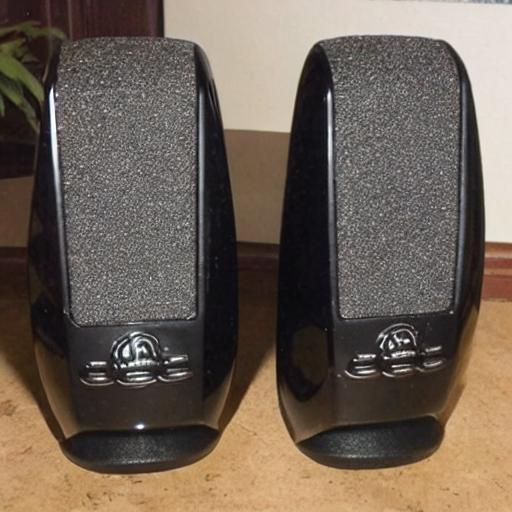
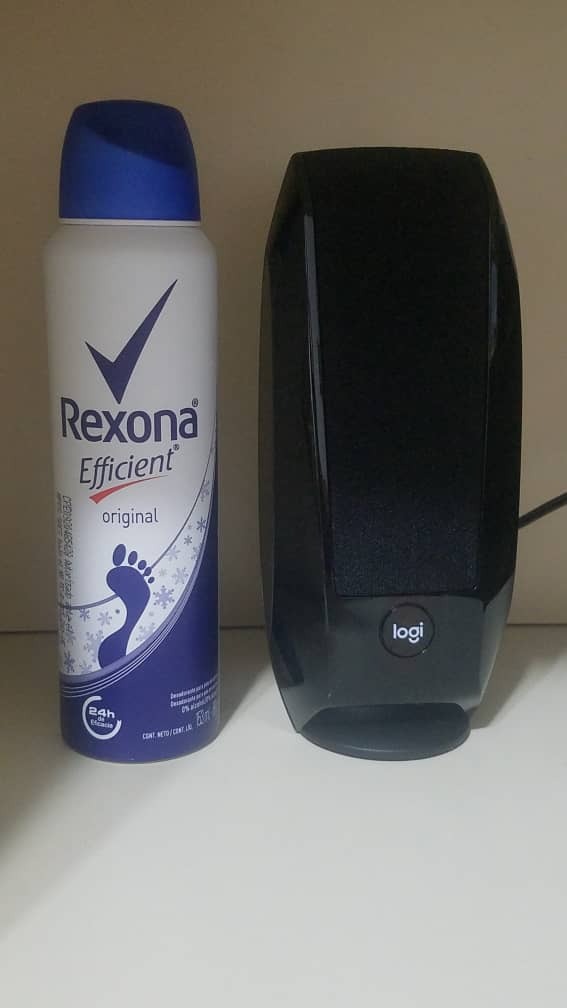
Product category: speaker
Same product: no